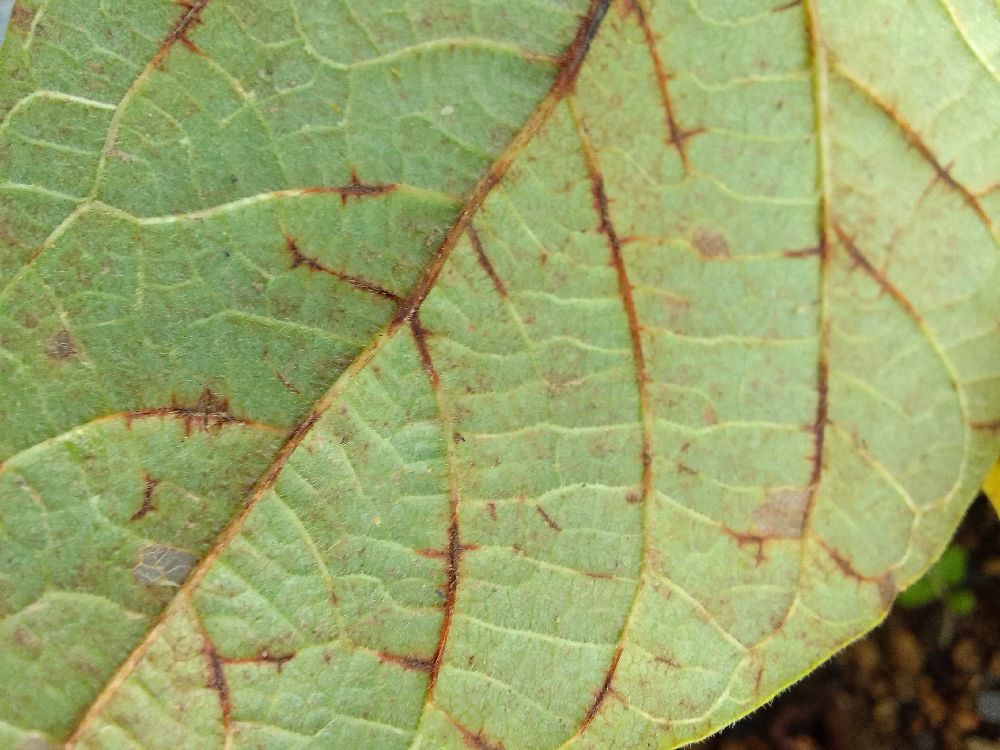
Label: anthracnose